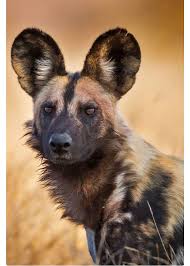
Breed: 211-n000025-African_hunting_dog